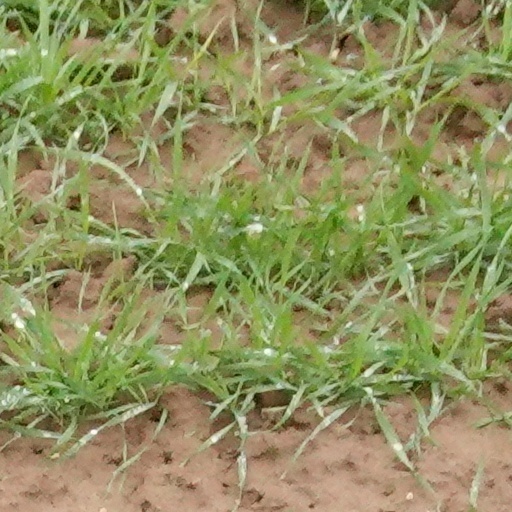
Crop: wheat